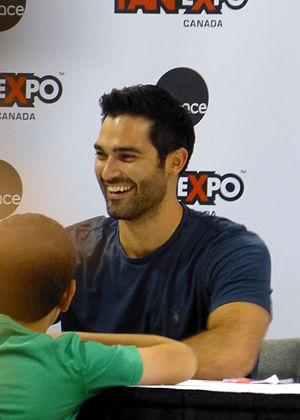
Tyler Lee Hoechlin est un acteur américain, né le 11 septembre 1987 à Corona en Californie.